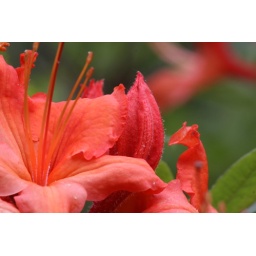
Flame orange rhododendron bloom, Flora and fauna in my garden today.